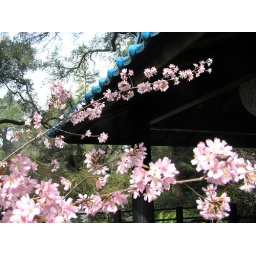
Decanso fruit tree near the Tea House